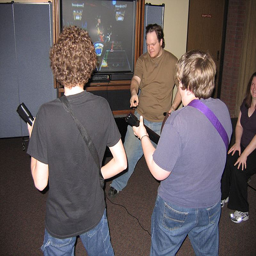
A group of guys playing guitars on a video game
two guys playing musical instruments with a lady sitting and a guy pointing
two people playing Guitar Hero at a party
A group of people standing around a living room
Three guys standing in a circle playing Rockband.